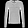
Label: Pullover